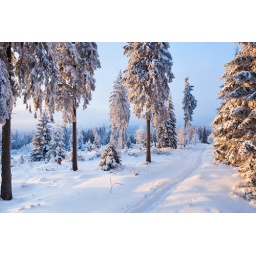
winter forest in Harz mountains